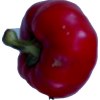
Label: red_pepper